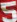
Number: 5